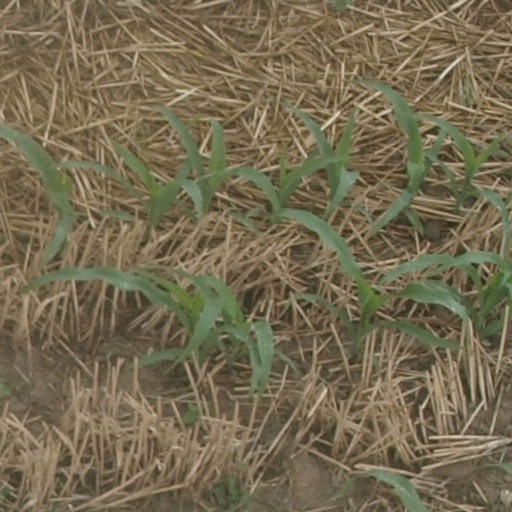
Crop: maize; corn